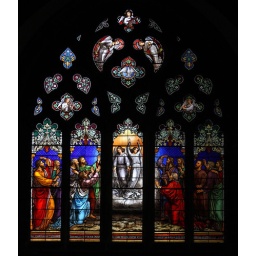
east window by JB Capronnier, St Leonard's church in Burton Leonard near Ripon in Yorkshire